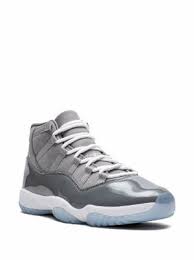
Label: Sneaker